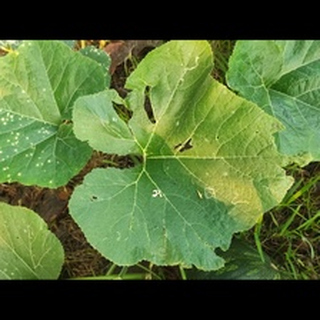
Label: pumpkin_bacterial_leaf_spot